Critical period

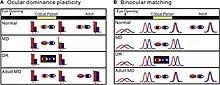

In mammals, neurons in the brain that process vision actually develop after birth based on signals from the eyes. A landmark experiment by David H. Hubel and Torsten Wiesel (1963) showed that cats that had one eye sewn shut from birth to three months of age (monocular deprivation) only fully developed vision in the open eye. They showed that columns in the primary visual cortex receiving inputs from the other eye took over the areas that would normally receive input from the deprived eye. In general electrophysiological analyses of axons and neurons in the lateral geniculate nucleus showed that the visual receptive field properties was comparable to adult cats. However, the layers of cortex that were deprived had less activity and fewer responses were isolated. The kittens had abnormally small ocular dominance columns (part of the brain that processes sight) connected to the closed eye, and abnormally large, wide columns connected to the open eye. Because the critical period time had elapsed, it would be impossible for the kittens to alter and develop vision in the closed eye. This did not happen to adult cats even when one eye was sewn shut for a year because they had fully developed their vision during their critical period. Later experiments in monkeys found similar results consistent with the strong critical period.